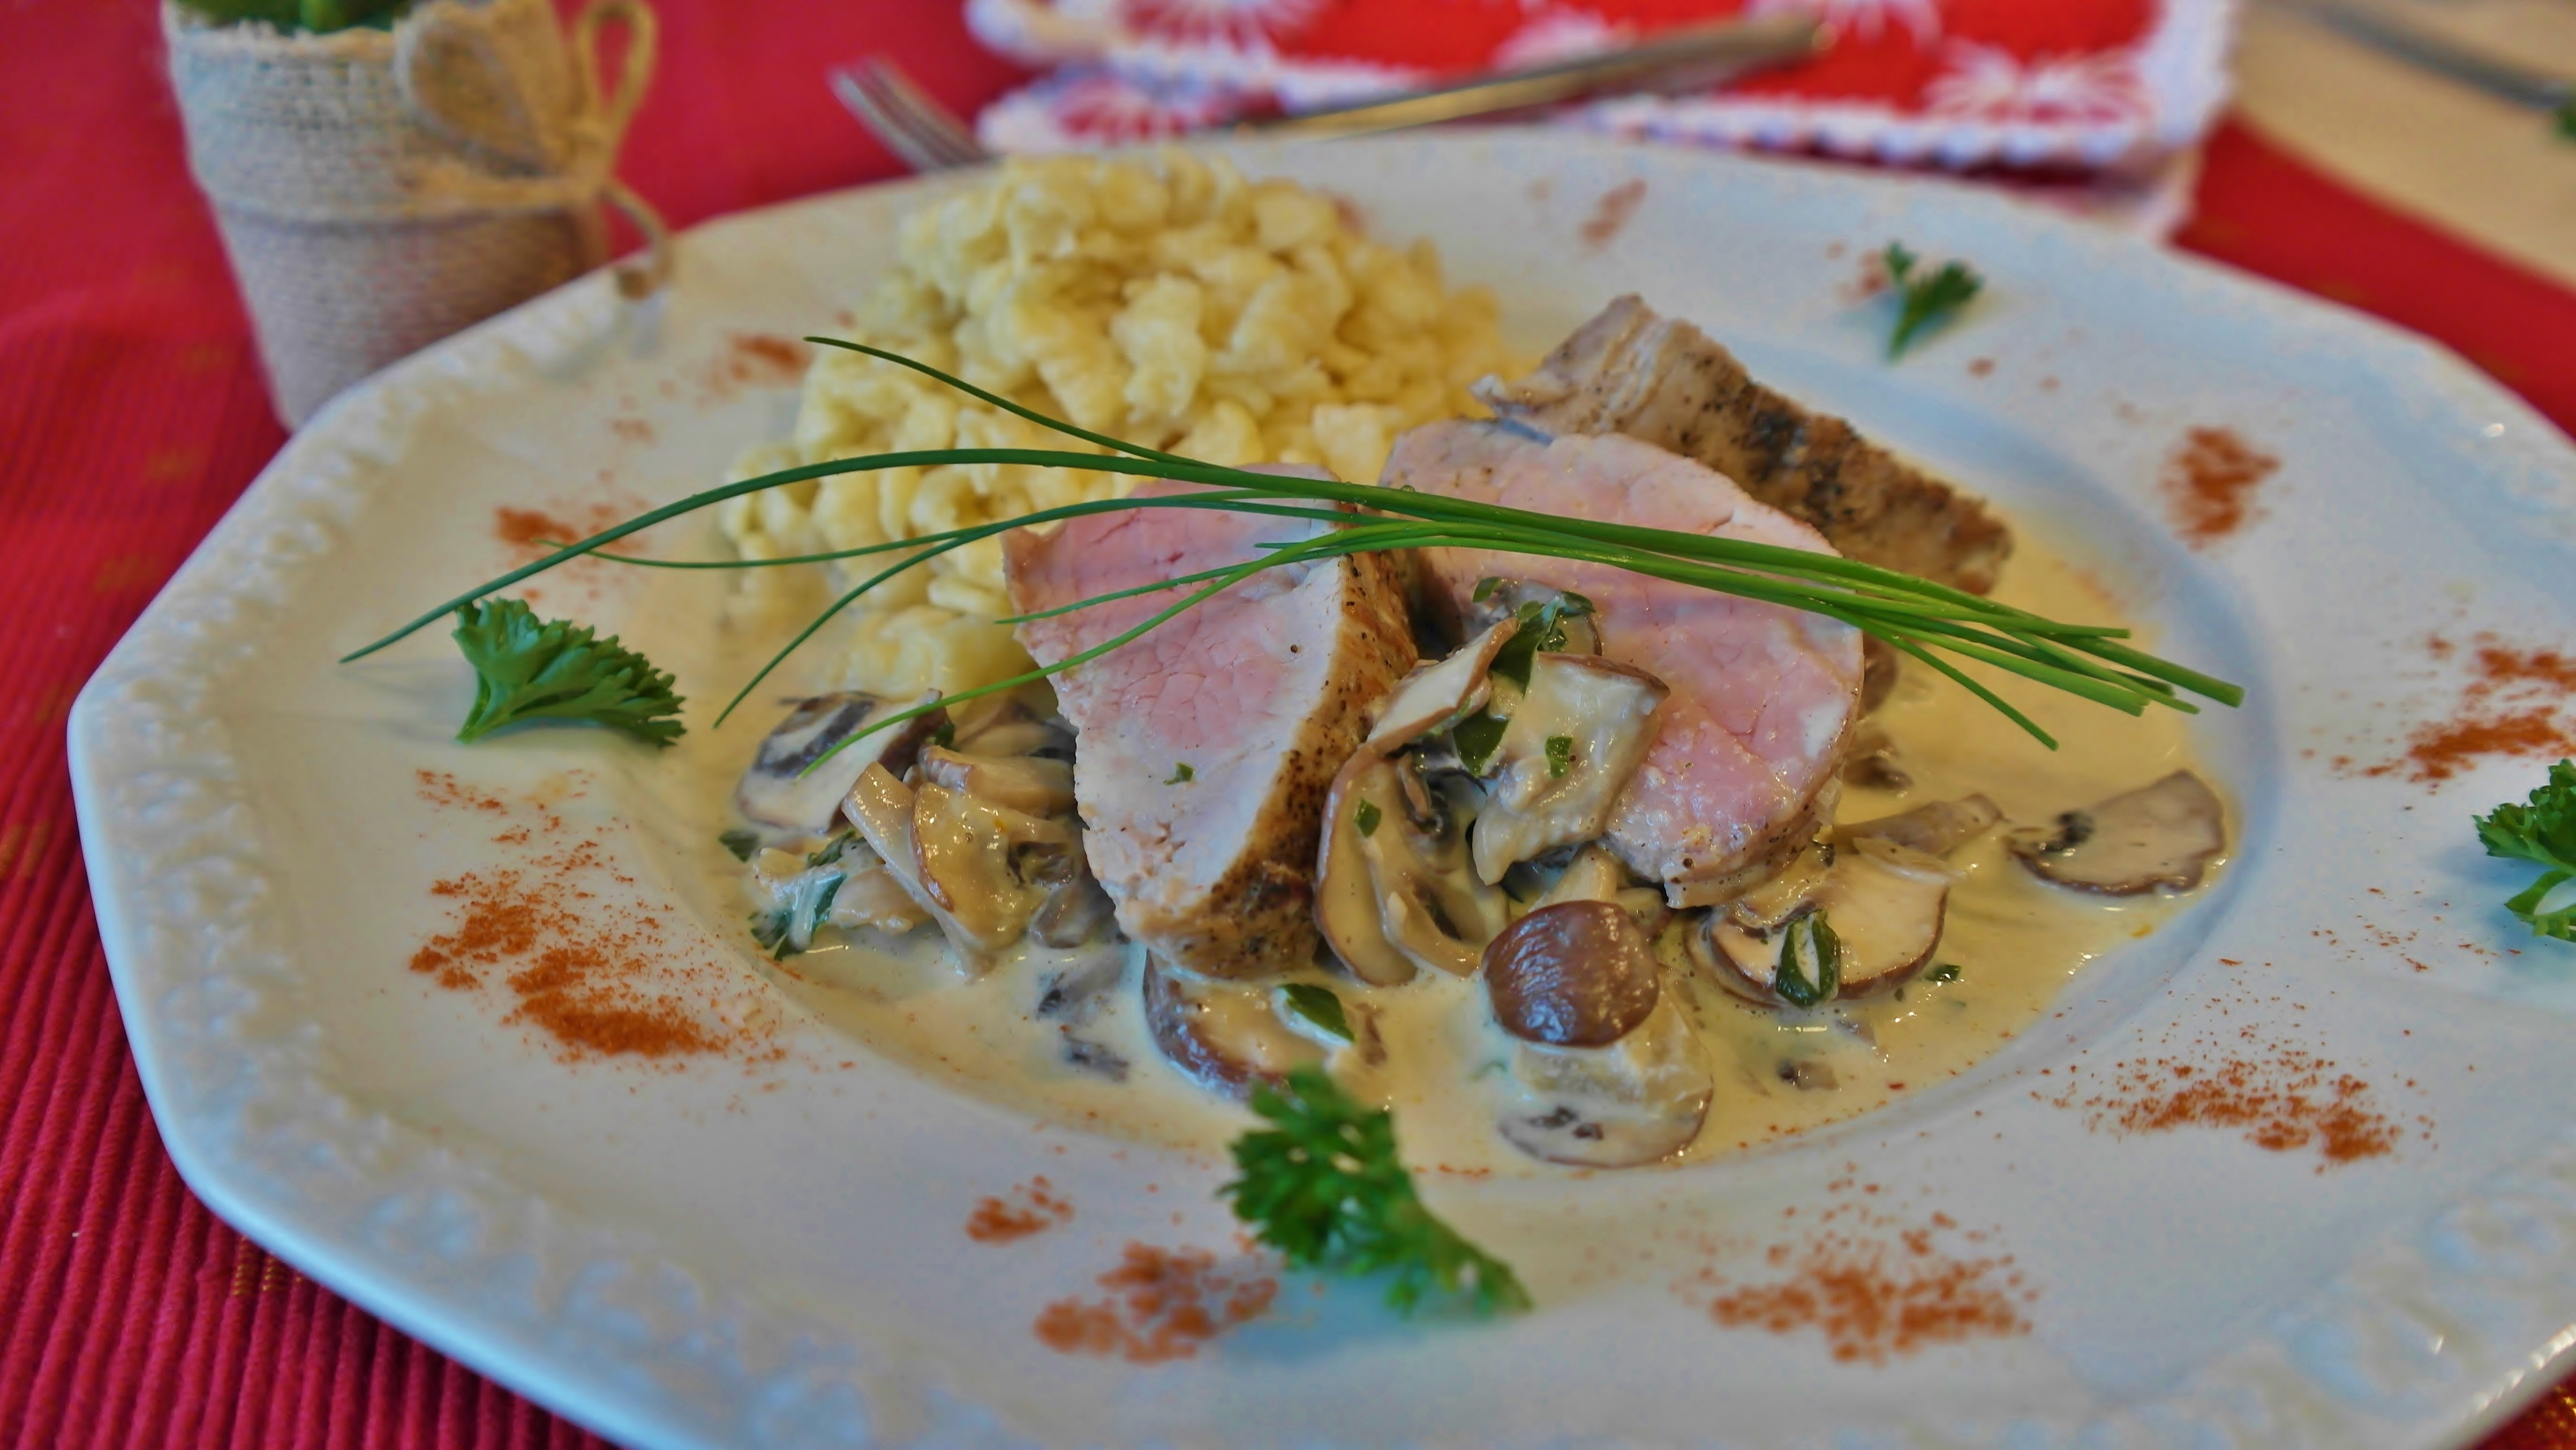
dish, meal, food, produce, fish, breakfast, eat, meat, pork, cuisine, cut, cooked, mushrooms, court, edible, cold cuts, fillet, sp tzle, fillet piece, pork tenderloin